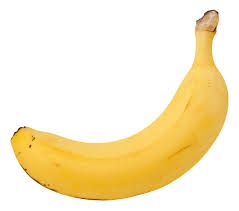
Label: banana